Attilio Teruzzi

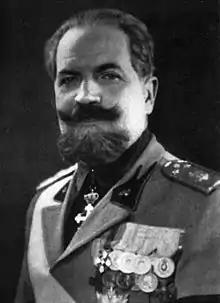

Attilio Teruzzi (5 May 1882 – 26 April 1950) was an Italian soldier, colonial administrator, and Fascist politician.